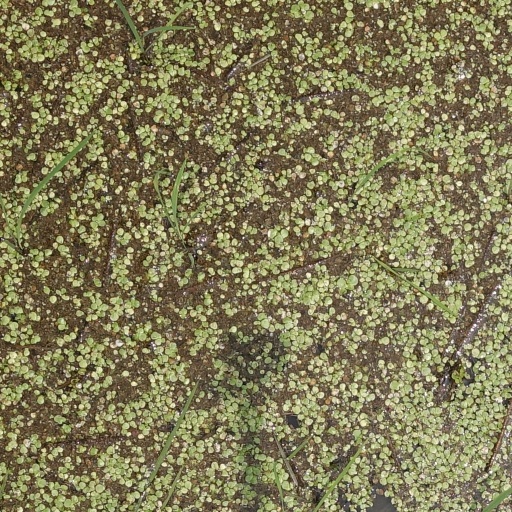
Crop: rice